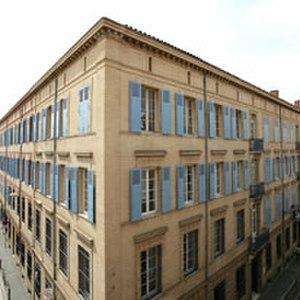
Le Crédit Municipal de Toulouse, 29 rue des Lois
Le Crédit Municipal de Toulouse est un établissement public communal de crédit et d'aide sociale installé au cœur de Toulouse depuis 1867. Autrefois mont-de-Piété, dit « ma tante », il s'inscrit parmi les plus anciennes institutions bancaires de France. Depuis sa création, le Crédit municipal de Toulouse est situé au 29 rue des Lois, tout près de la place du Capitole et a pour activité principale le prêt sur objet. Il s'agit de déposer en gage un objet de valeur en échange d'un prêt immédiat représentant 50 % à 70 % de sa valeur sur le marché des ventes aux enchères publiques. Les Caisses de crédit municipal sont régies par le code monétaire et financier et sont rattachées à la municipalité du lieu de leur siège social.